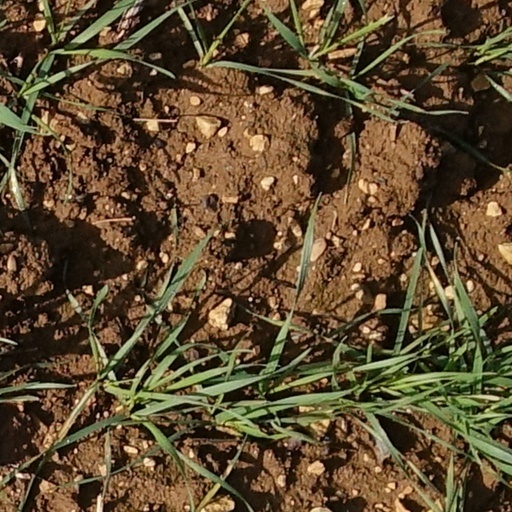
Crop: wheat